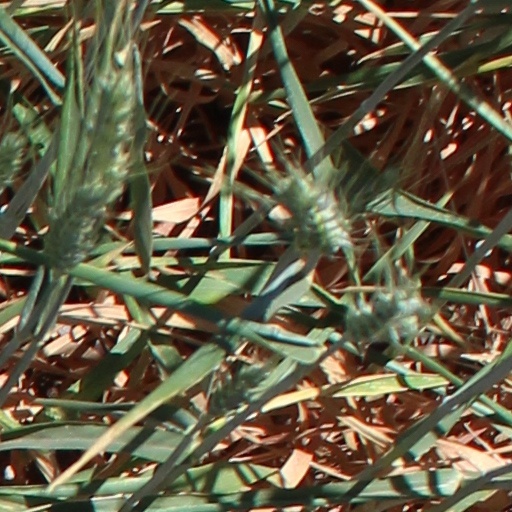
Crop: wheat